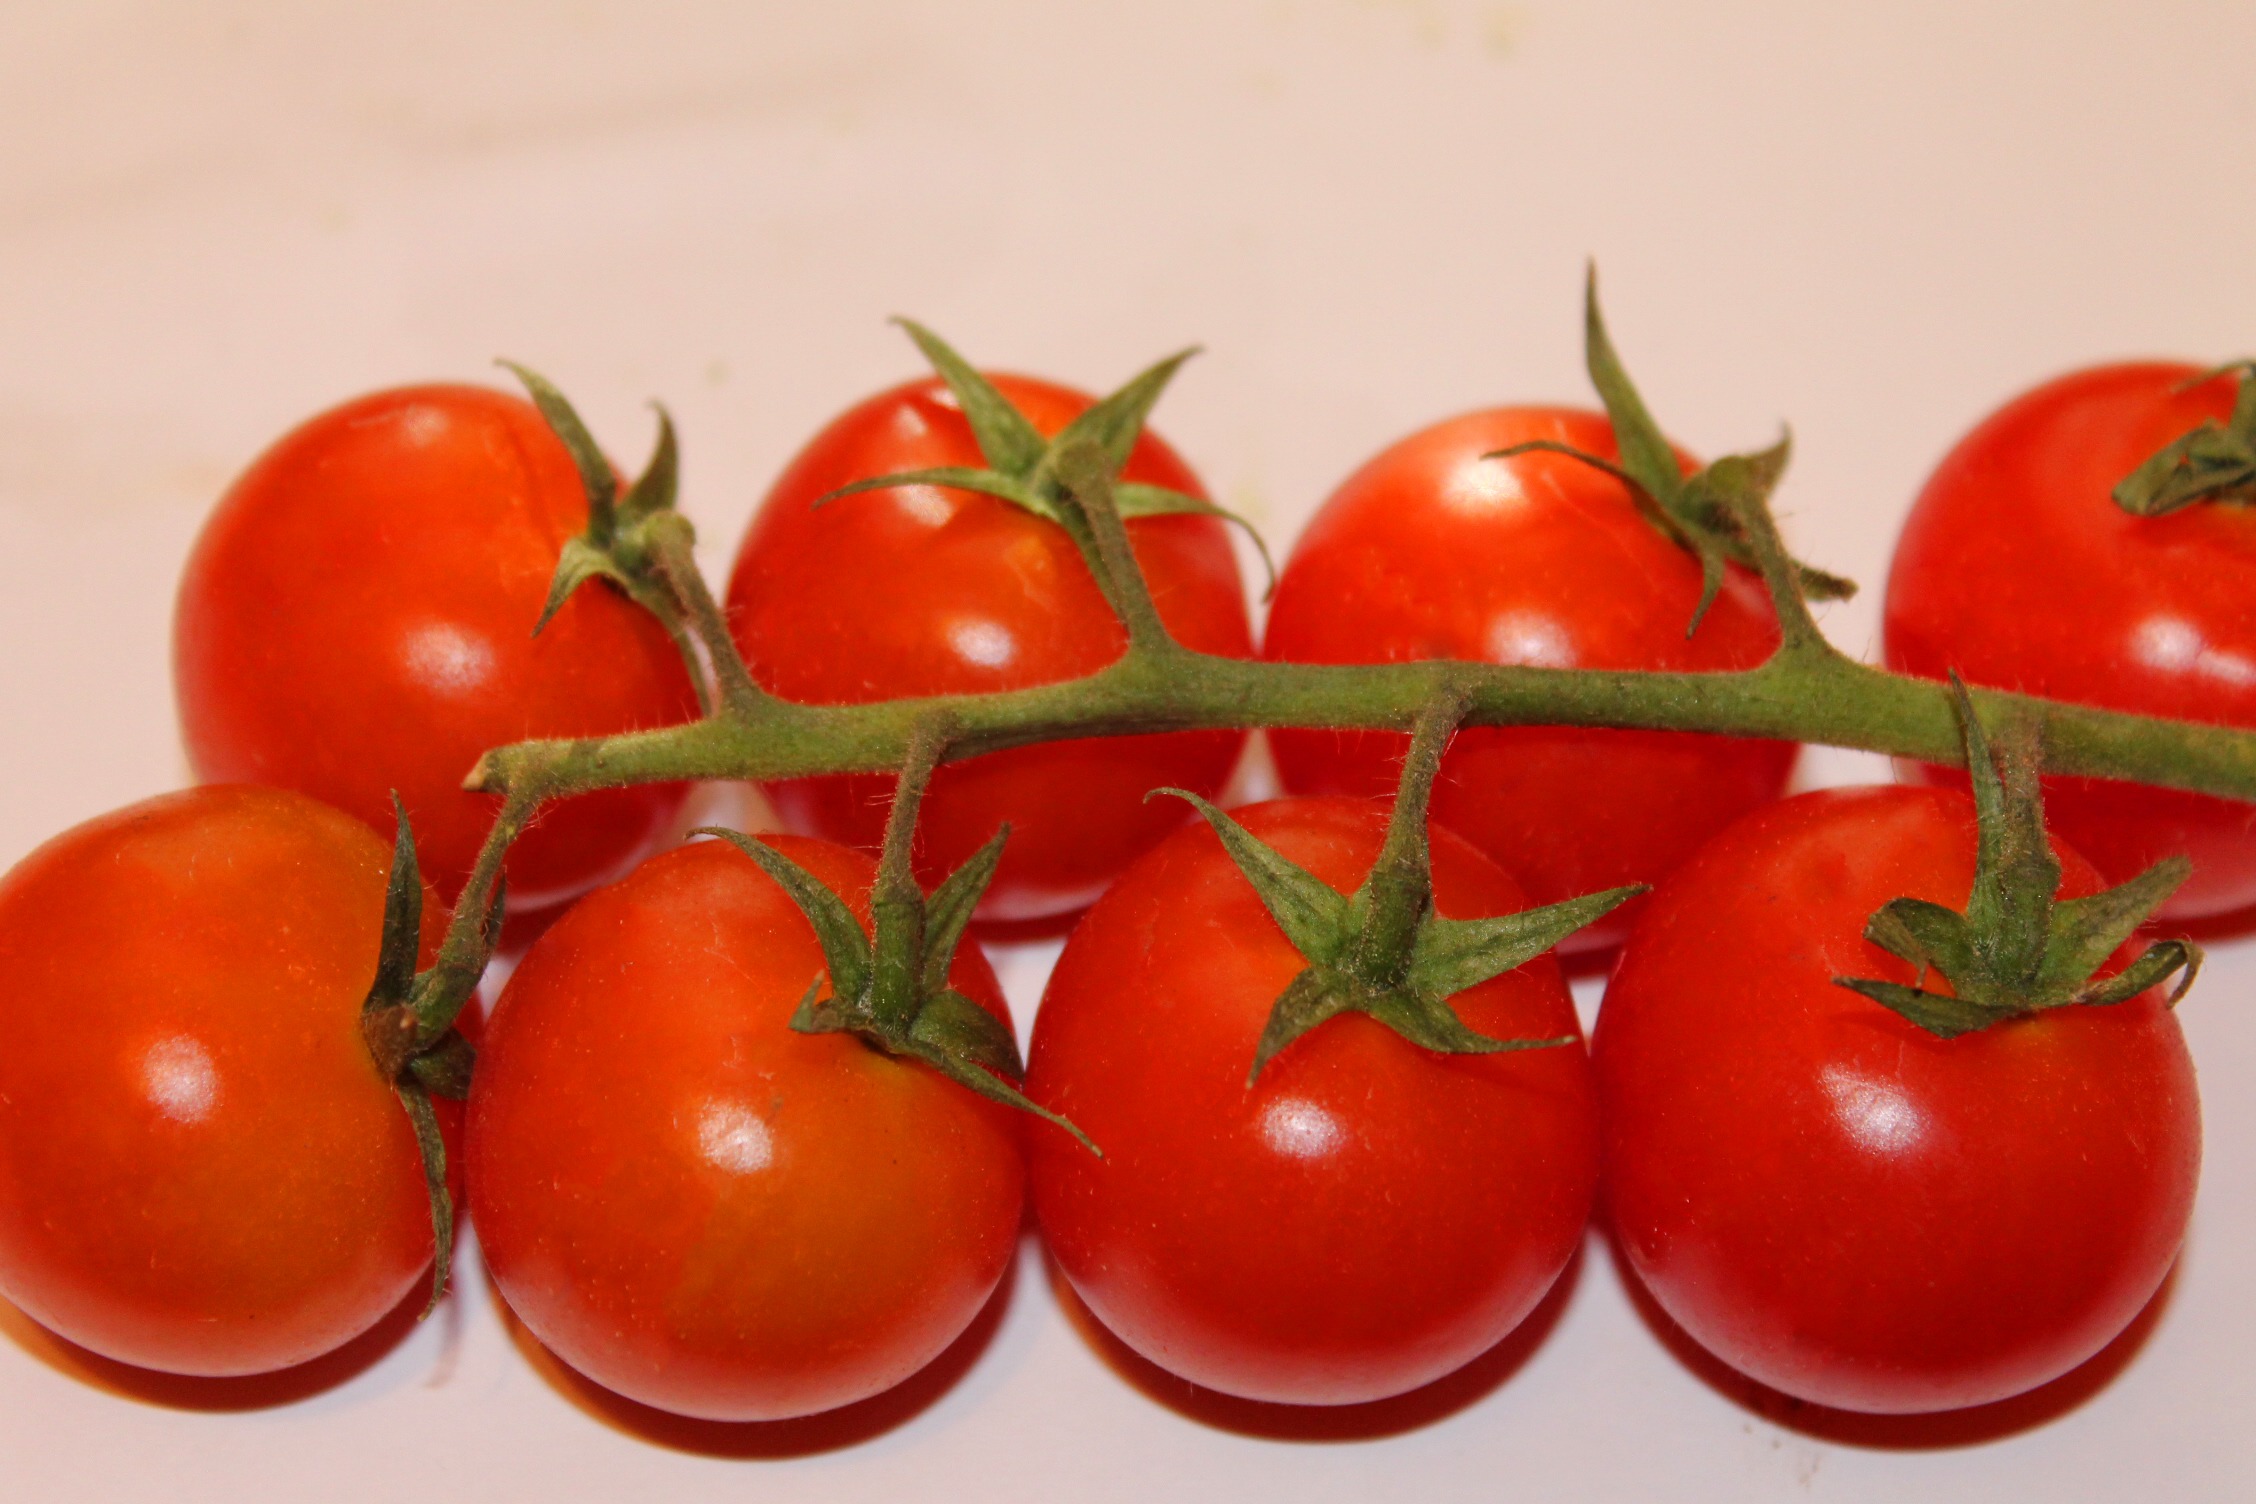
plant, fruit, food, red, produce, vegetable, tomato, vegetables, vegan, vegetarian, flowering plant, trusses, plum tomato, land plant, potato and tomato genus